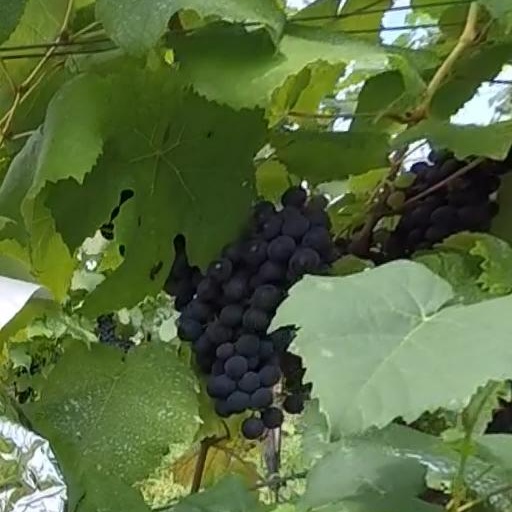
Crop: grape